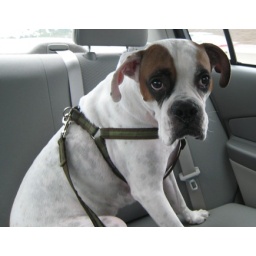
wrigley cute in back seat